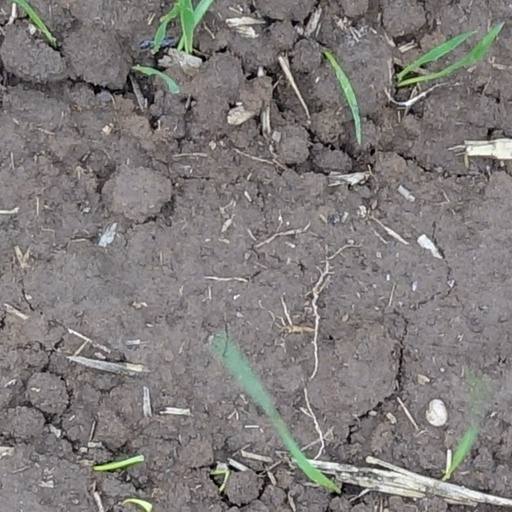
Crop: wheat